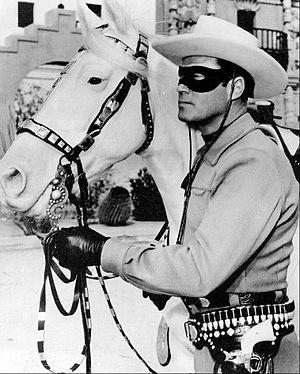
Clayton Moore est un acteur américain surtout connu pour avoir joué le rôle du Lone Ranger entre 1949–1951 et 1954–1957 dans la série télévisée du même nom et deux films dérivés.
The Lone Ranger est une série télévisée américaine en 221 épisodes de 25 minutes dont 182 en noir et blanc et 39 en couleurs, créée par George W. Trendle et diffusée entre le 15 septembre 1949 et le 6 juin 1957 sur le réseau ABC. C'est une adaptation de la série radiophonique éponyme de 1933.
Mary Temple Grandin, dite Temple Grandin, née le 29 août 1947 à Boston, est une femme autiste, professeure de zootechnie et de sciences animales à l'université d'État du Colorado, docteure et spécialiste de renommée internationale dans cette même discipline. Elle monte en 1980 une entreprise d’ingénierie et de conseils sur les conditions d'élevage des animaux de rente, qui fait d’elle une experte en conception d'équipements pour le bétail. En 2012, près de la moitié des abattoirs à bovins d'Amérique du Nord sont équipés du matériel qu'elle a conçu ; depuis les années 1980 jusqu'en 2016, elle a collaboré à environ 200 articles de recherche.